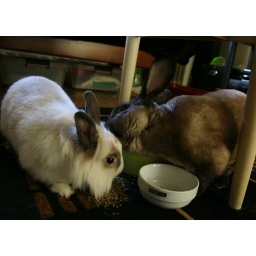
Lulu and Theo, sitting in a tree